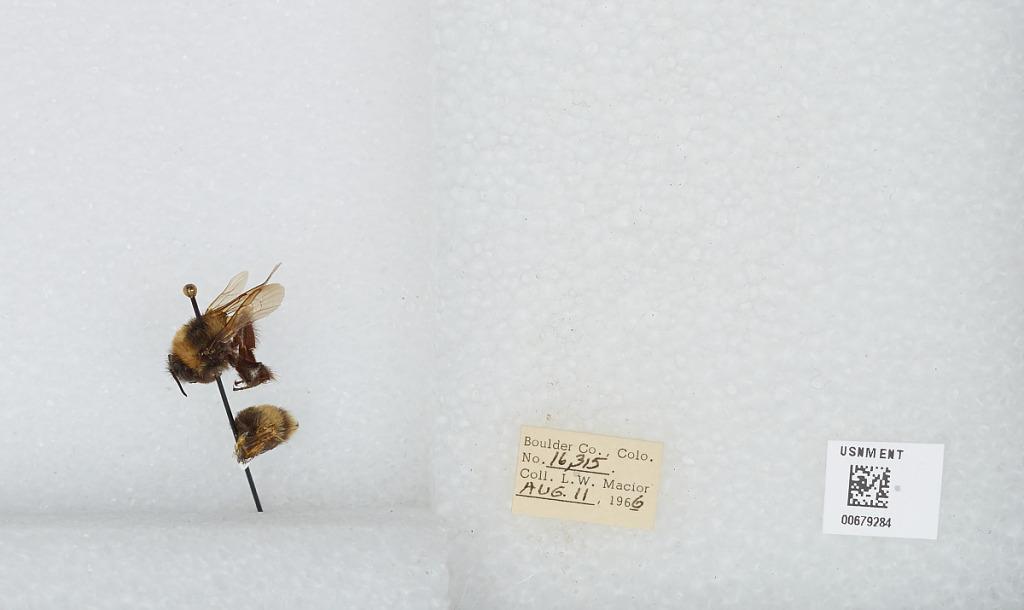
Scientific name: Bombus (Bombus) occidentalis Greene
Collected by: L. Macior
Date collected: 1966-8-11
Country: United States
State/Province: Colorado
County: Boulder
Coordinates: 40.0017, -105.308